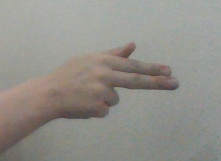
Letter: ghain